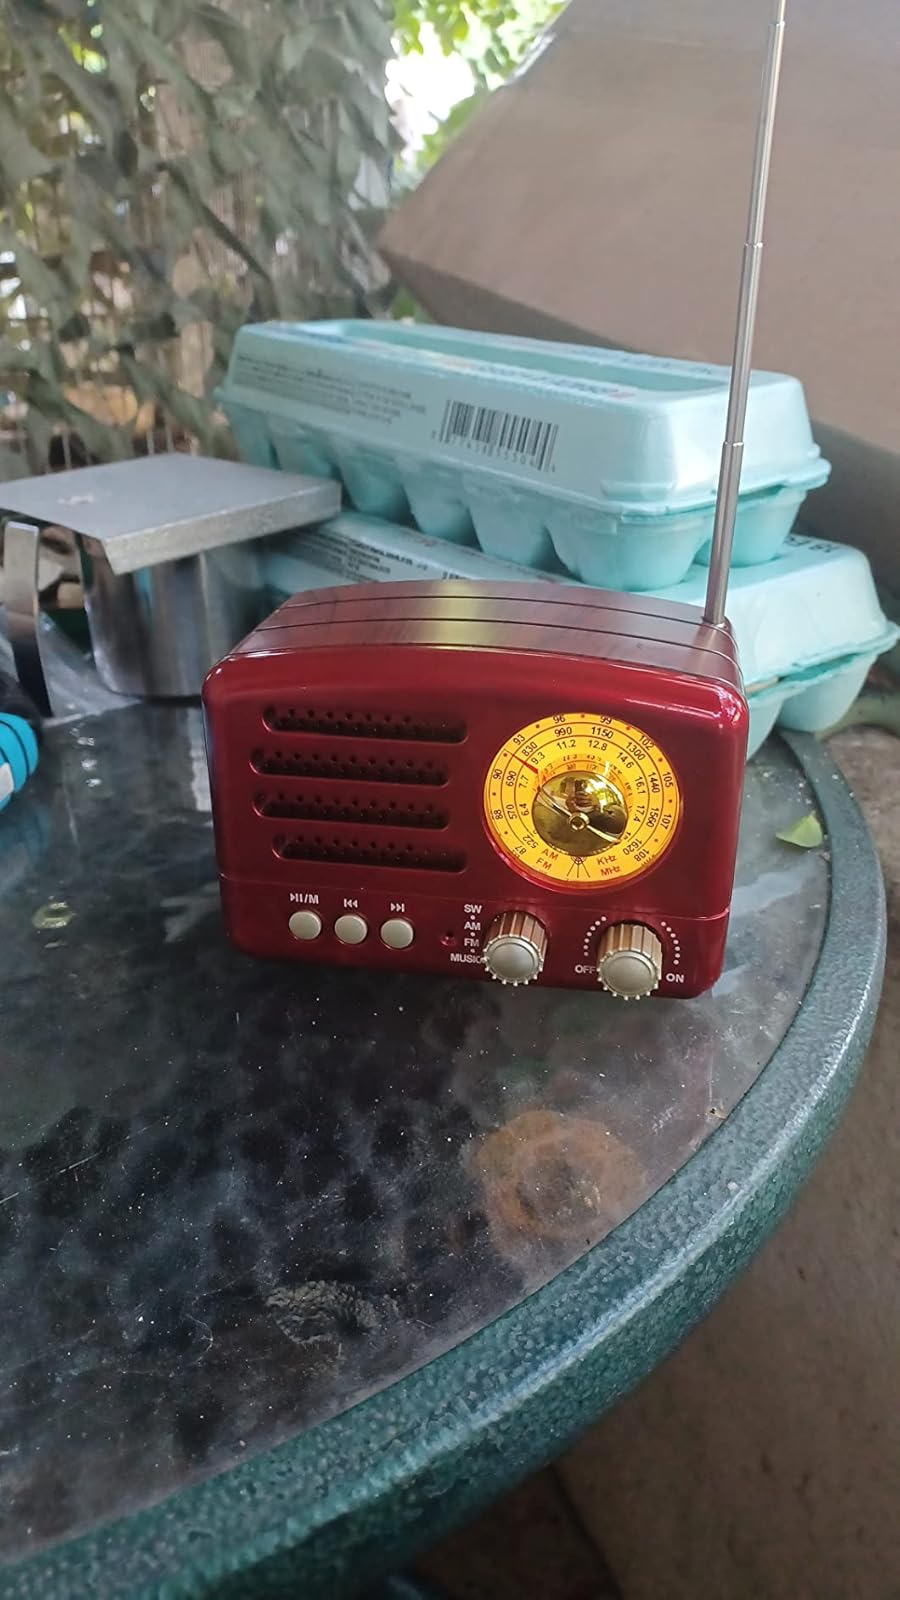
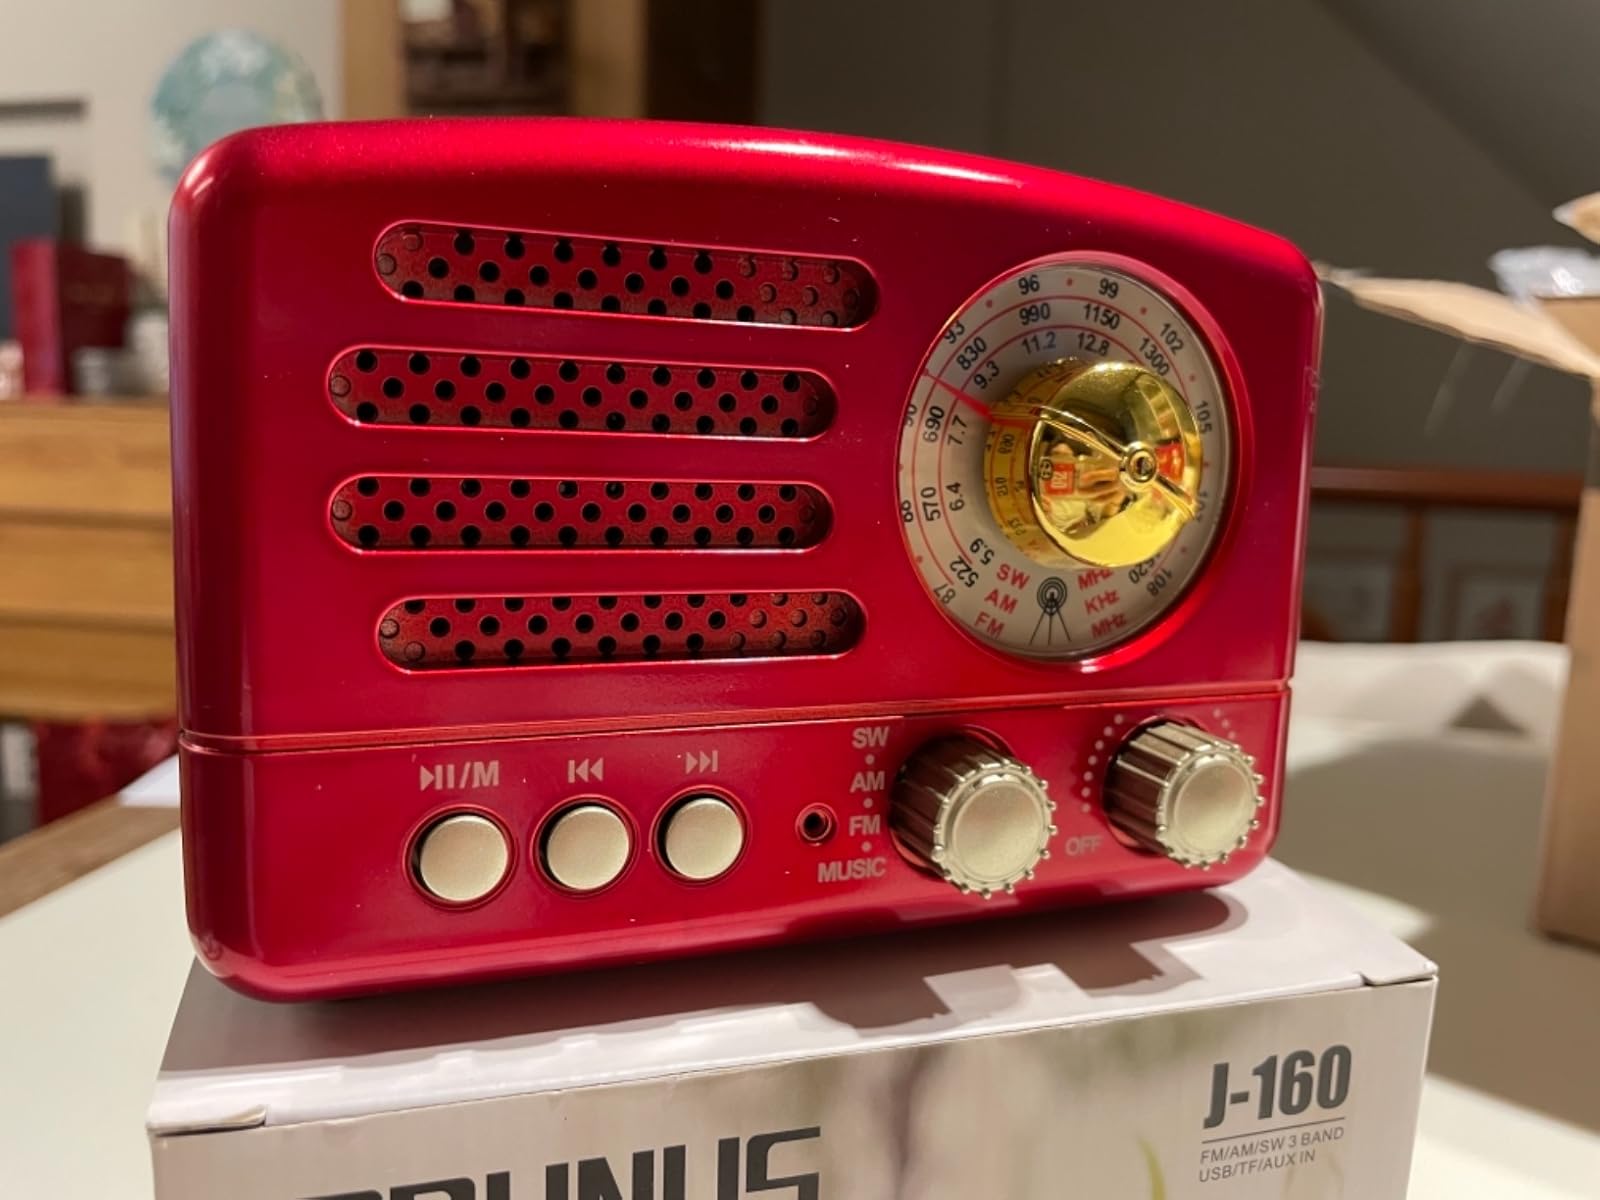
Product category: radio
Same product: yes